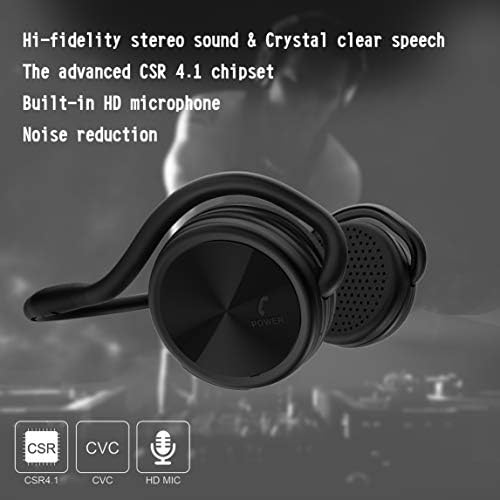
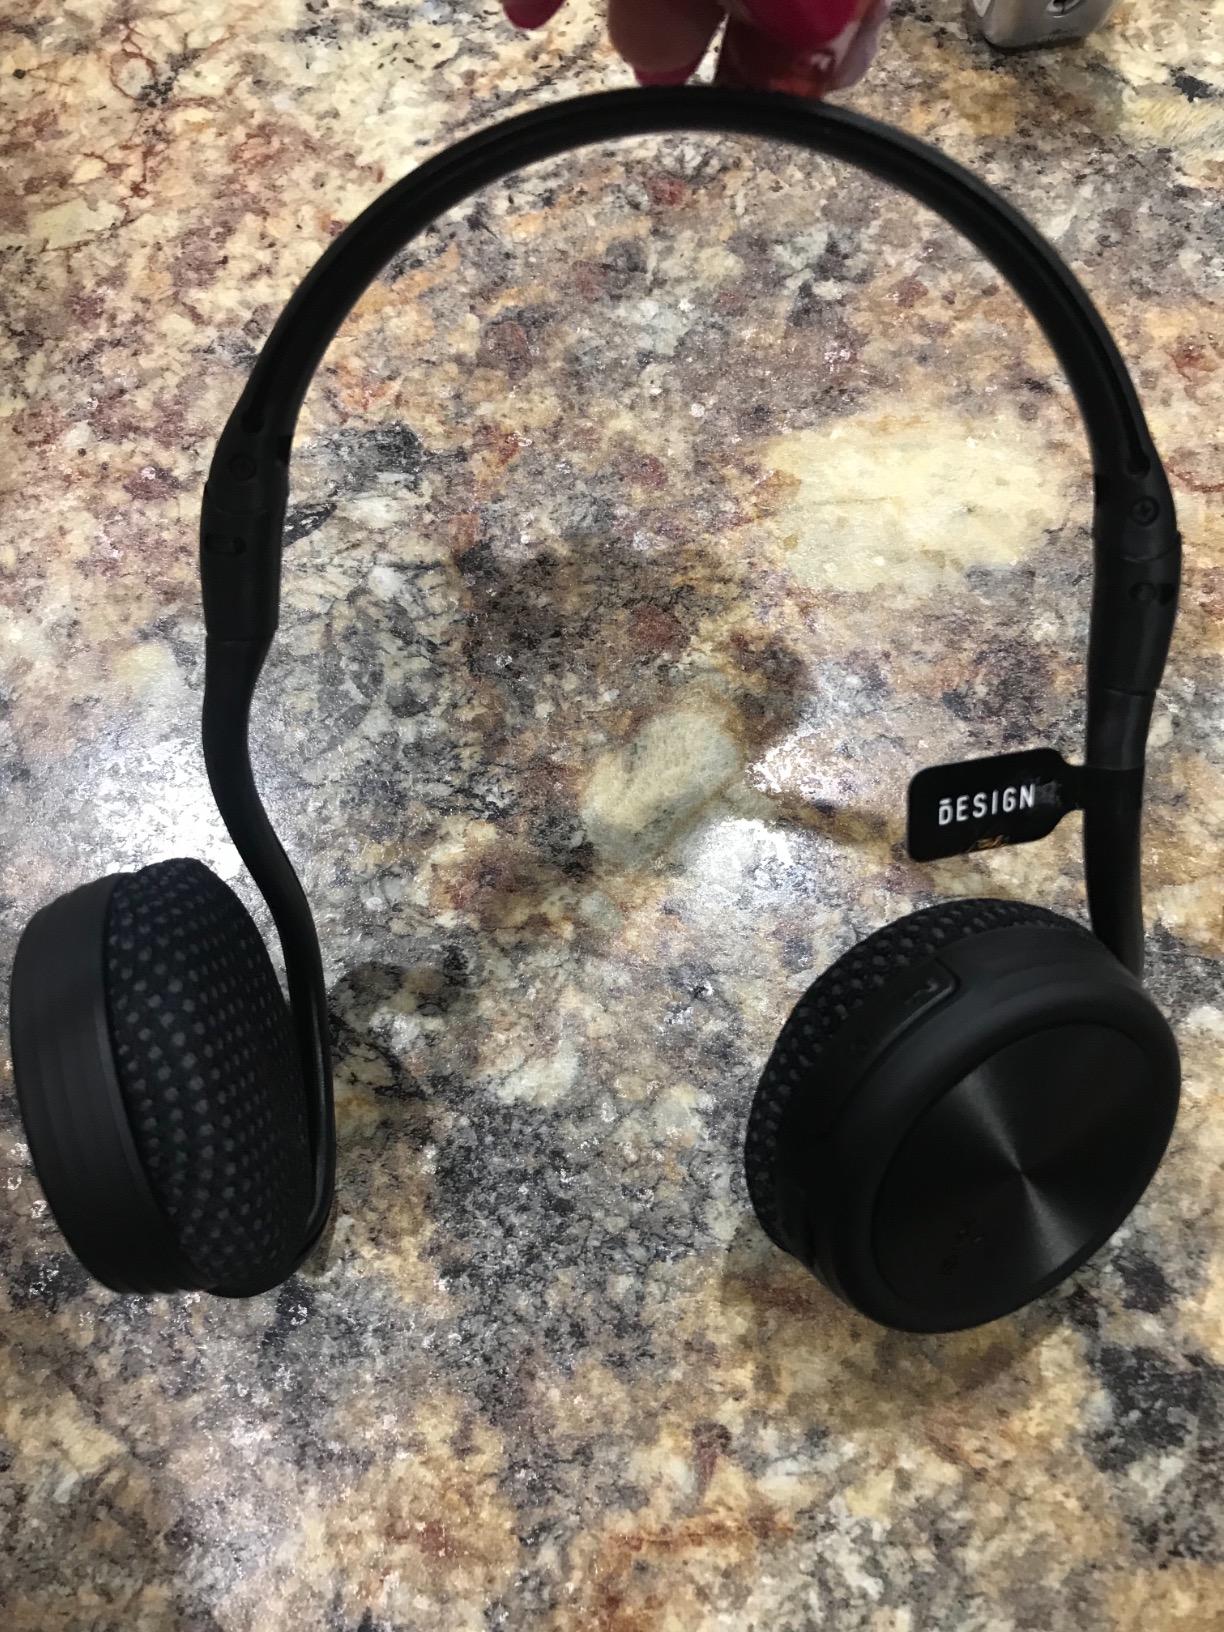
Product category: headphones
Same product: yes